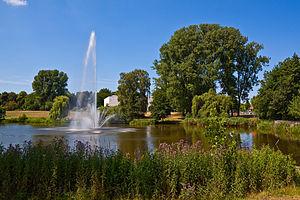
Le Schwanenteich (étang des cygnes) à Rostock-Reutershagen. Le bâtiment blanc en arrière-plan est la galérie des arts de Rostock.